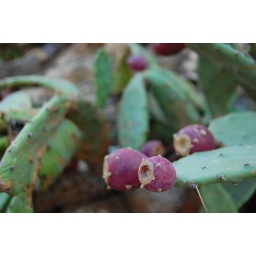
&amp;quot;Sabra&amp;quot; is the cactus fruit in Hebrew, it also is a slang word for a person born in Israel.